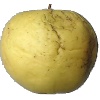
Label: Apple Golden 1